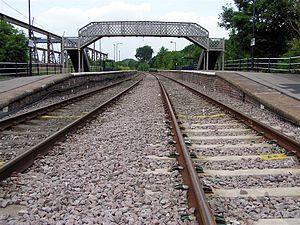
Gainsborough Central Railway Station - nord vue regardant partir le sentier traversant les voies